Middlesex County Training School

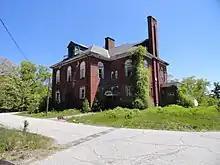
Read Hall, which burned down in 2013

One of its buildings was home to the Fay A. Rotenberg School, operated by the Robert F. Kennedy Children's Action Corps, from 1982 until its 2006 relocation to Westborough, Massachusetts. The Rotenberg School (not to be confused with the Judge Rotenberg Educational Center, also in Massachusetts) is "the longest running and currently the only long-term treatment facility for adolescent females in the state".